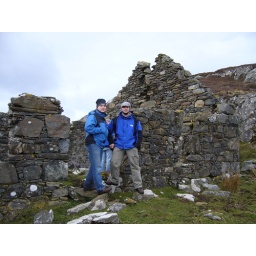
Another shot from a different direction. The chimney was still preserved. The house was built up against the rock hill.